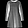
Label: Dress